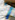
Number: 7